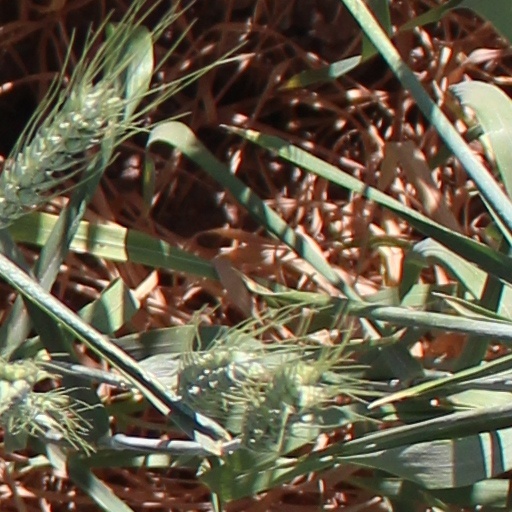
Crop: wheat